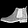
Label: Ankle boot